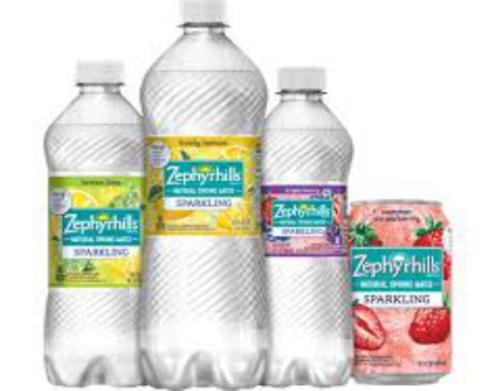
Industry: Food